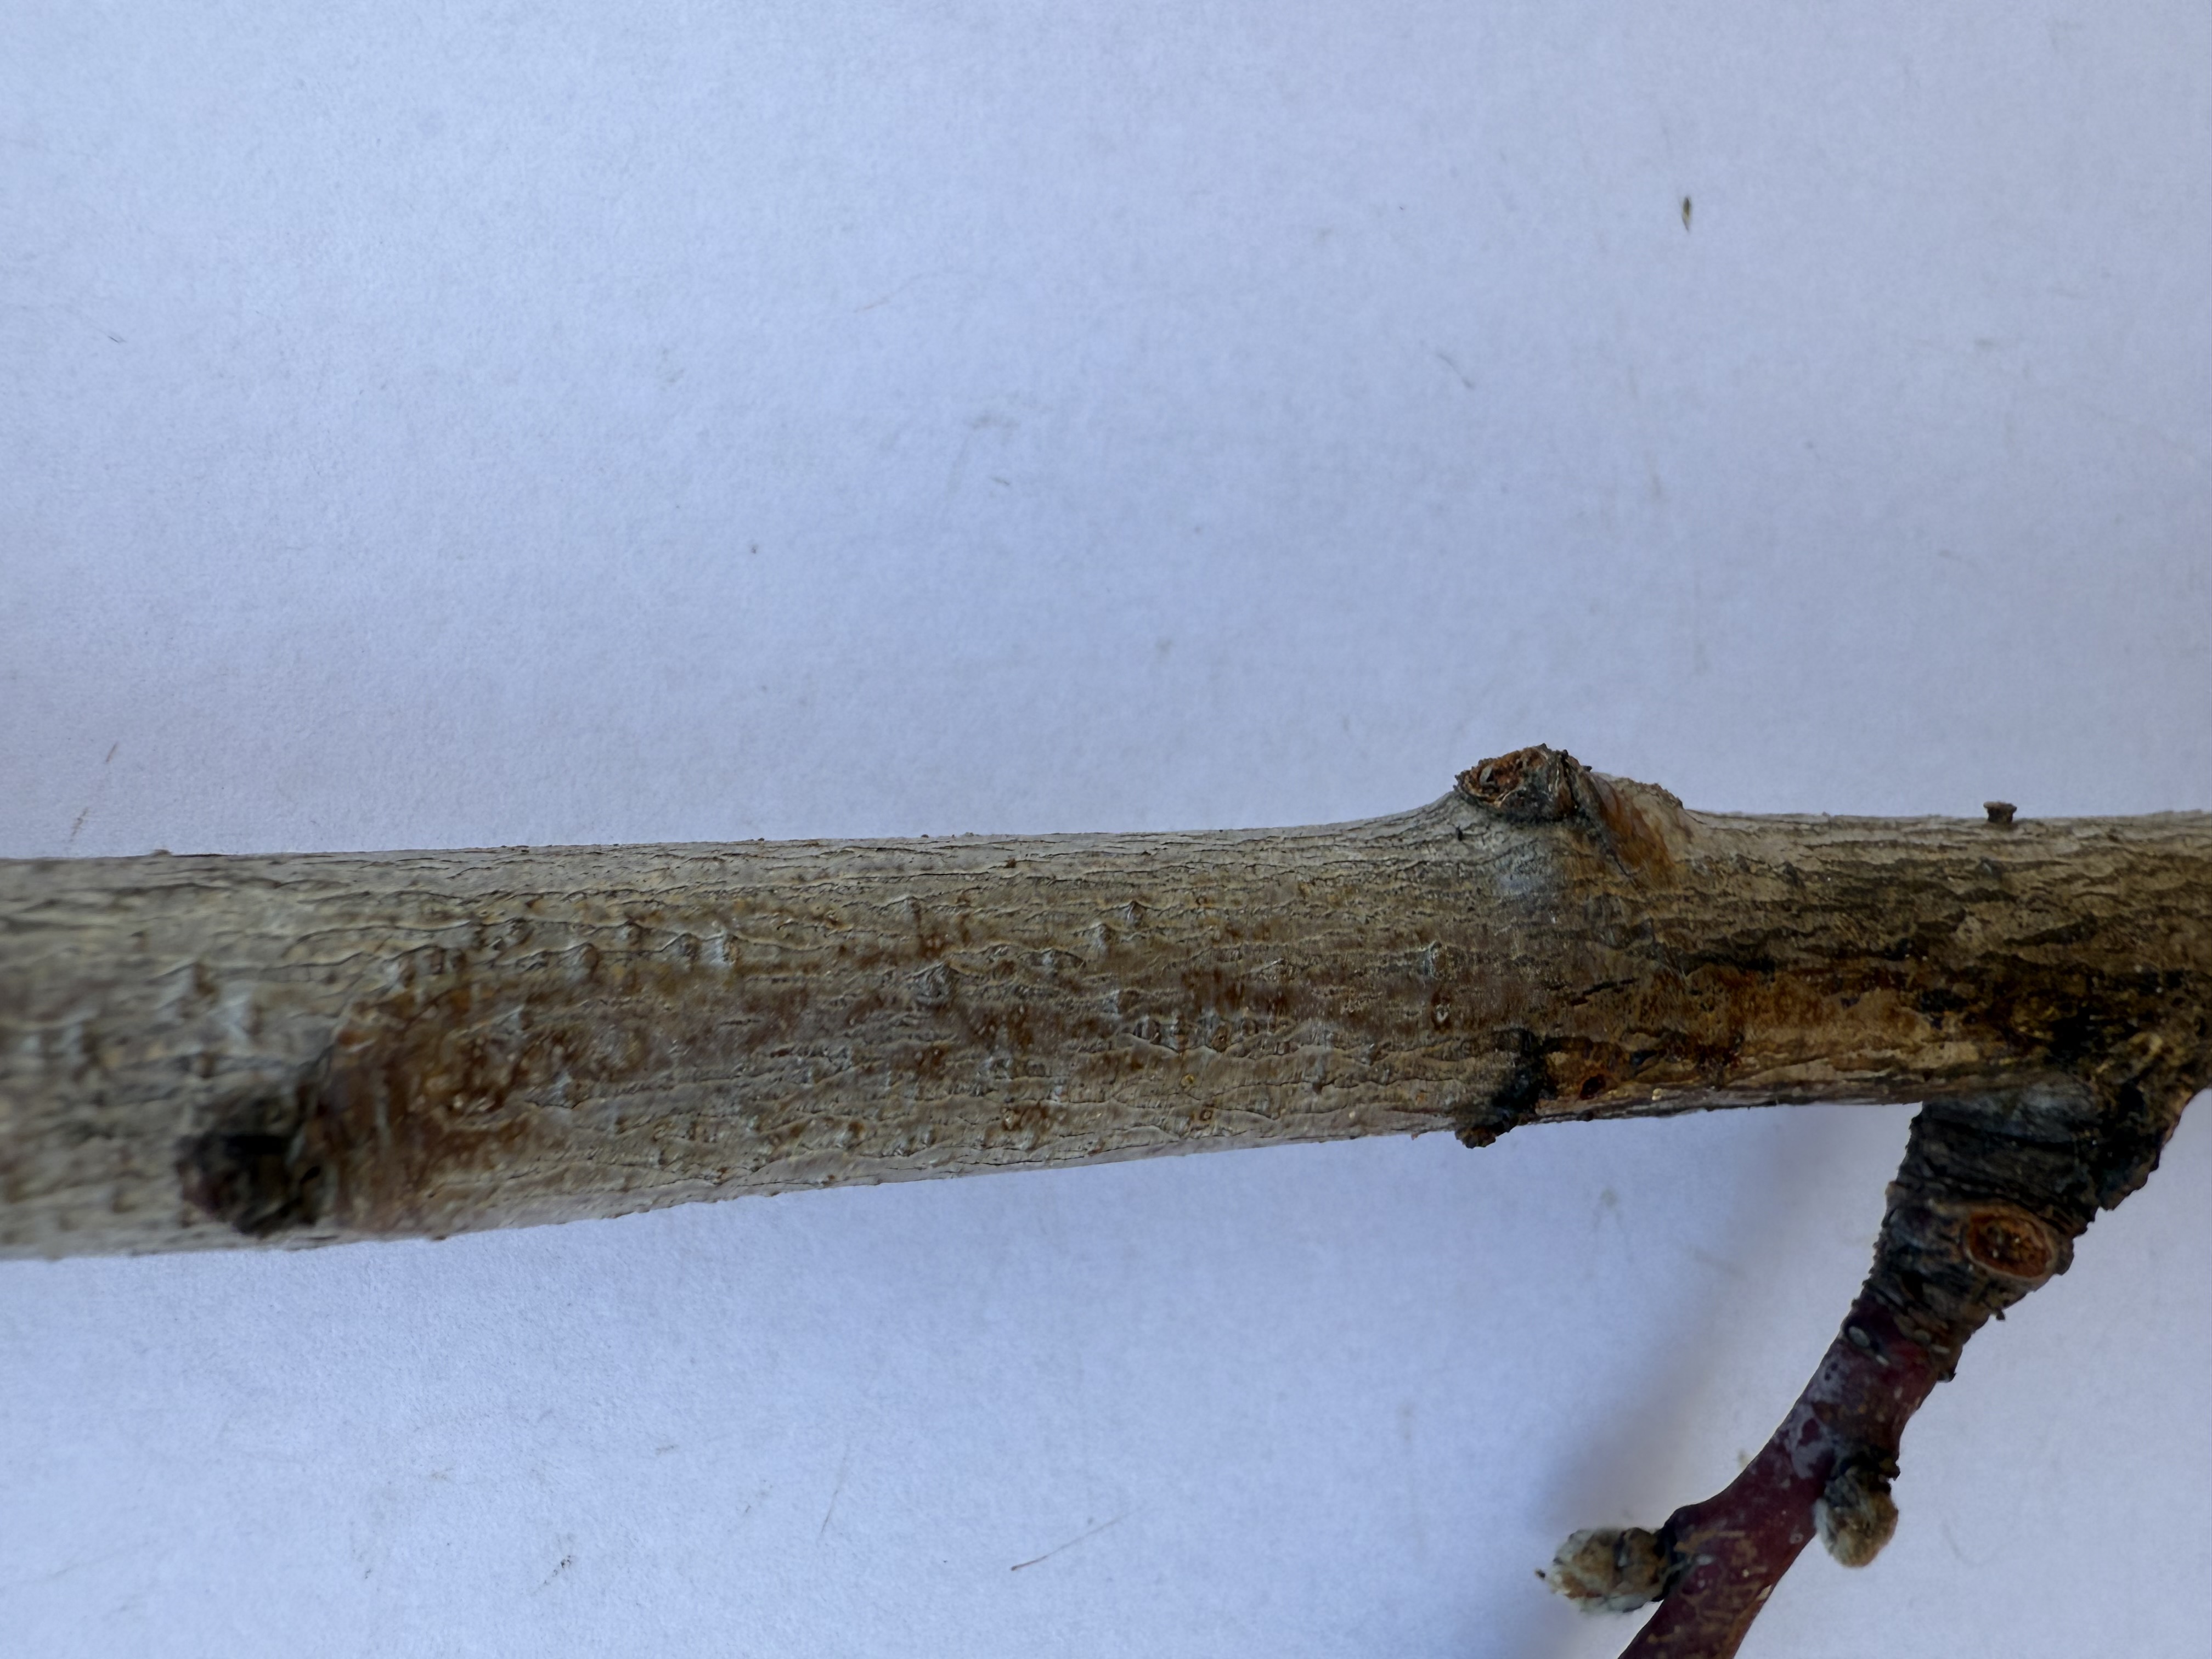
Variety: Hale Peach